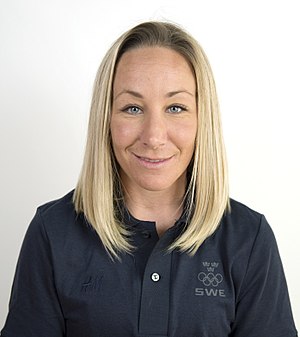
Sara Mustonen
Mustonen-Lichan i november 2015
Sara Mustonen-Lichan er en svensk cykelrytter, der kører for Team Virtu Cycling Women. Hendes far er finsk.